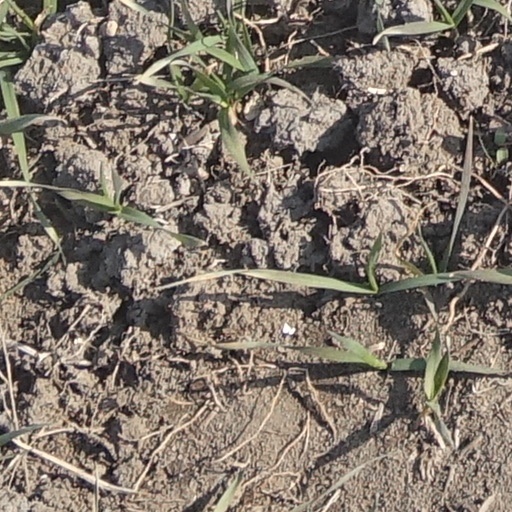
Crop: wheat